Notre Dame de Morienval

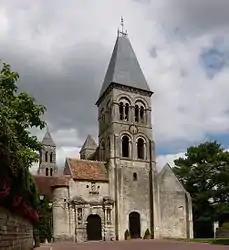
Facade of Our Lady of Morienval, 2012

The Abbey of Notre Dame de Morienval (Our Lady of Morienval) or the Church of St. Denis is a former Benedictine church located in Morienval, Oise Department, northern France. Since the abolition of the nunnery in 1745, the abbey has functioned as the parish church for Morienval. The few convent buildings not demolished after the French Revolution are privately owned and are not open to the public.